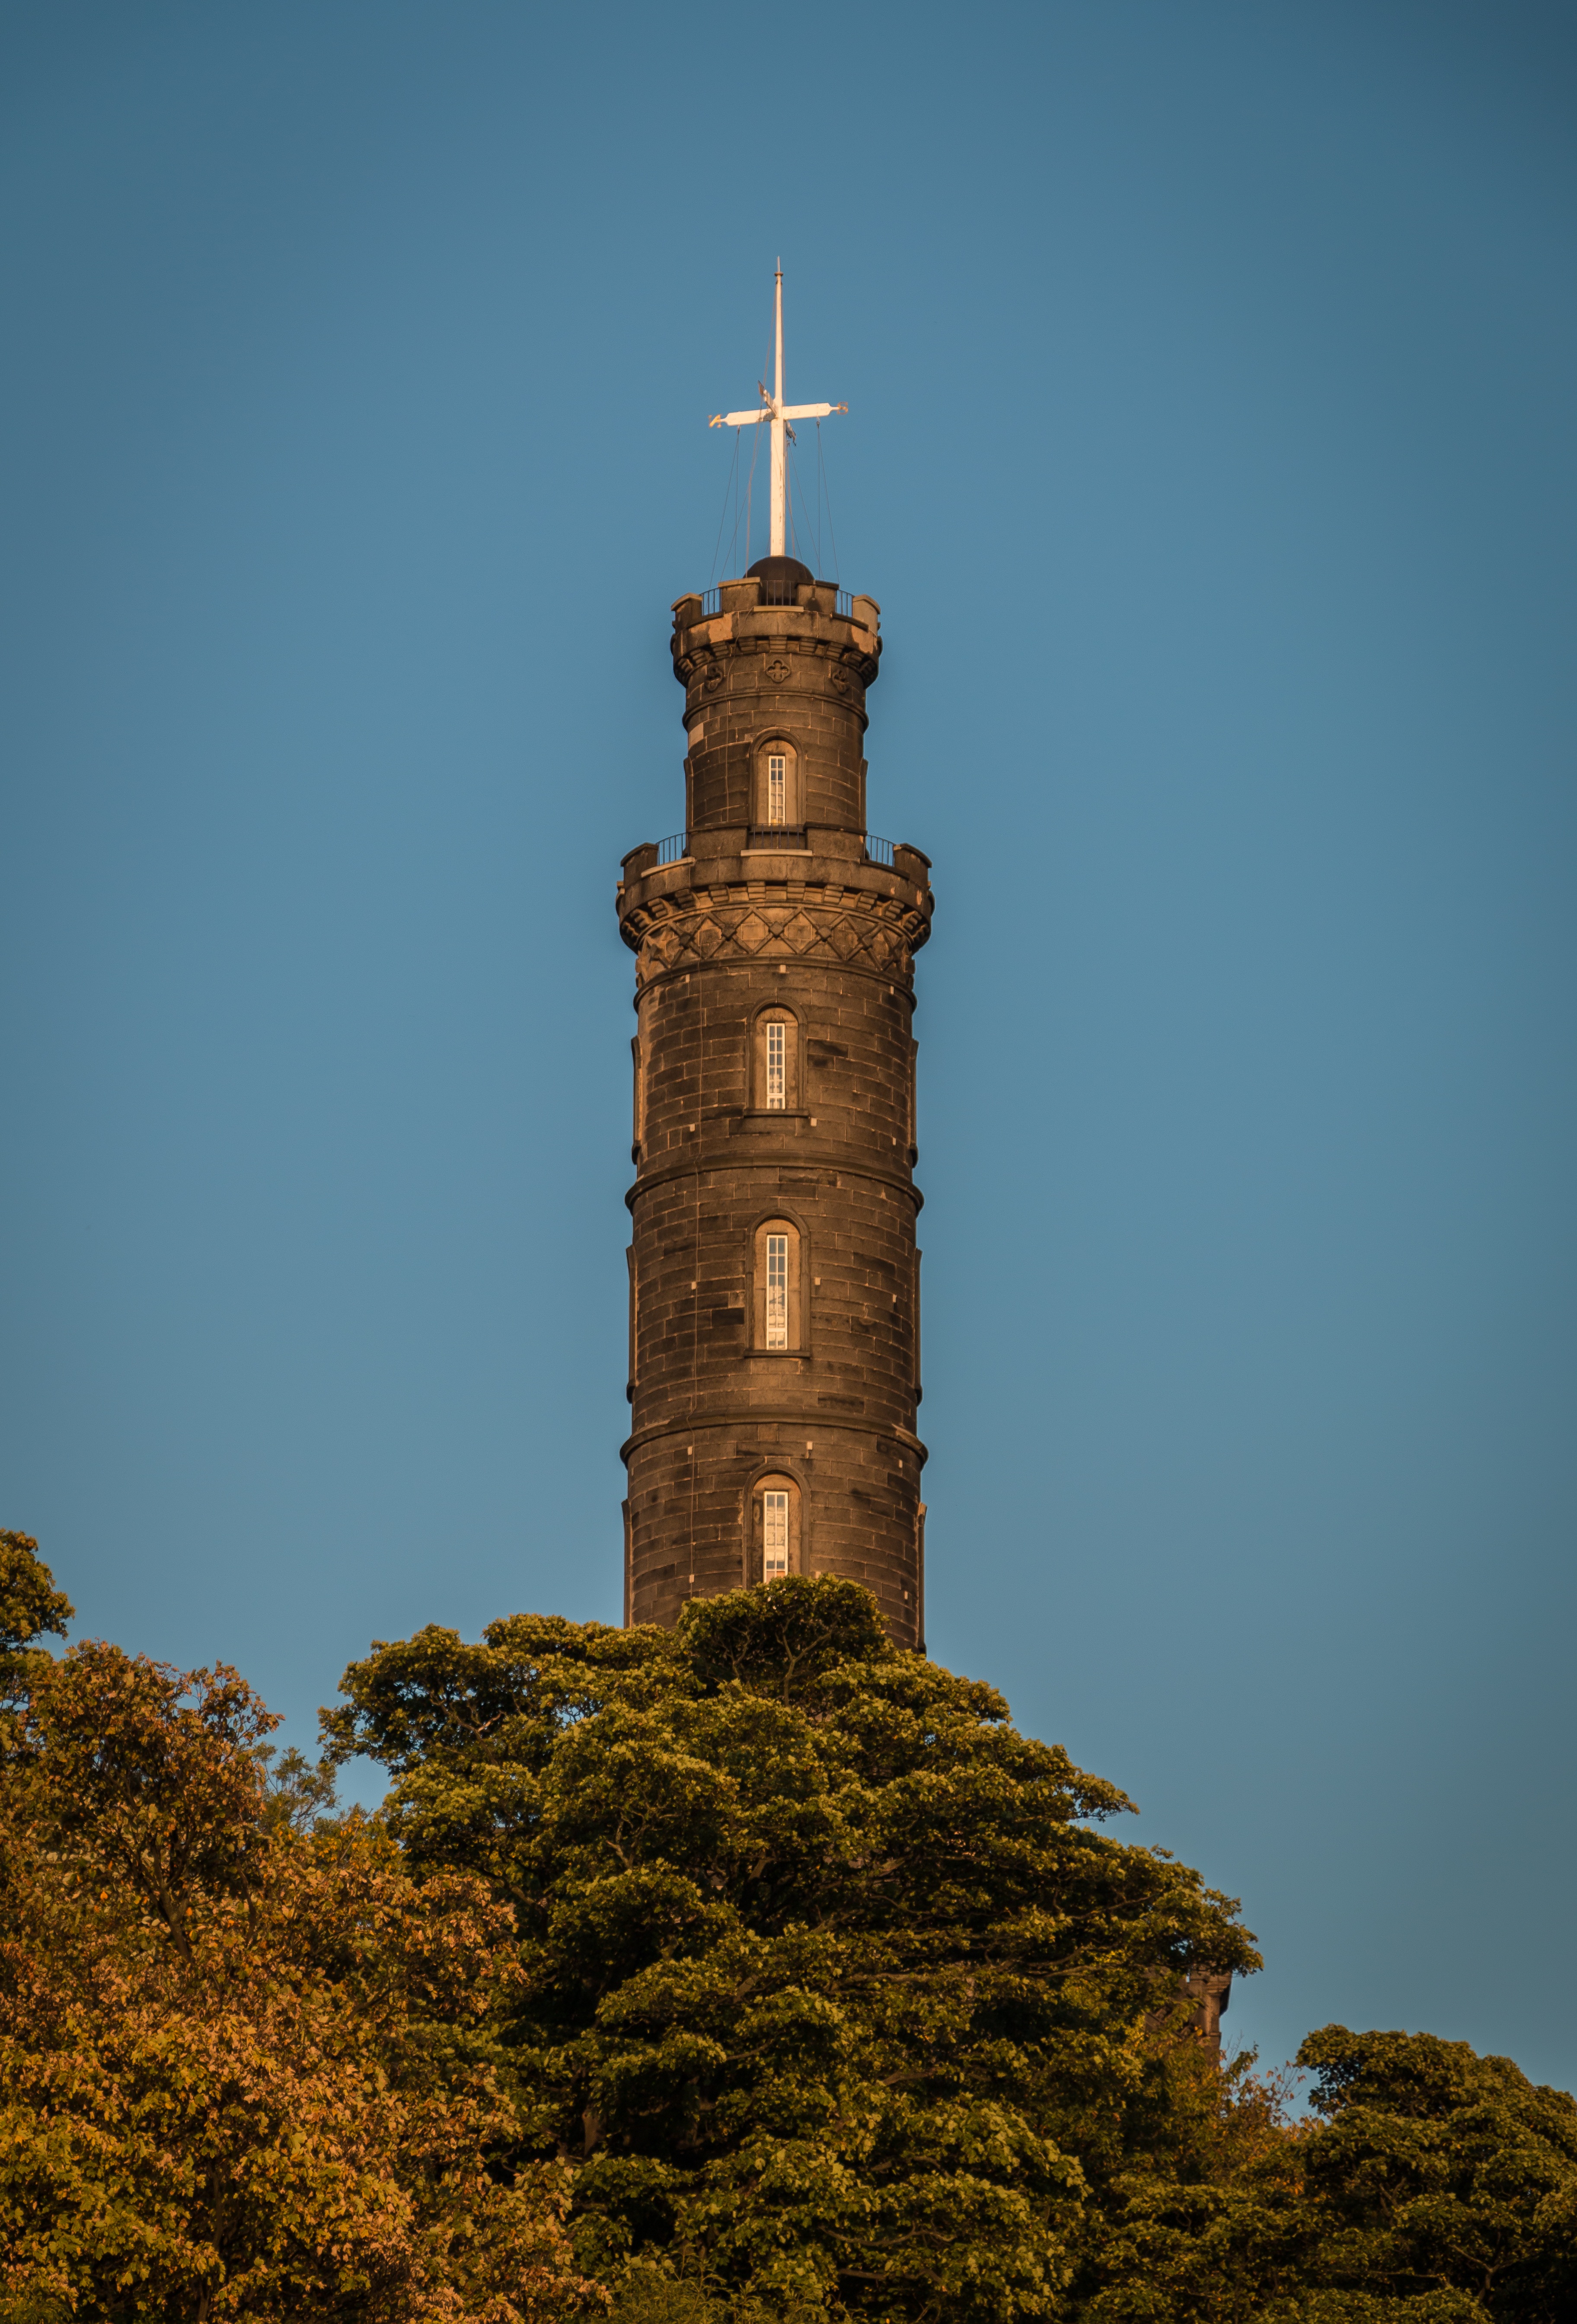
cloud, lighthouse, sky, city, tower, landmark, bell tower, spire, steeple, scotland, edinburgh, calton hill, the nelson monument